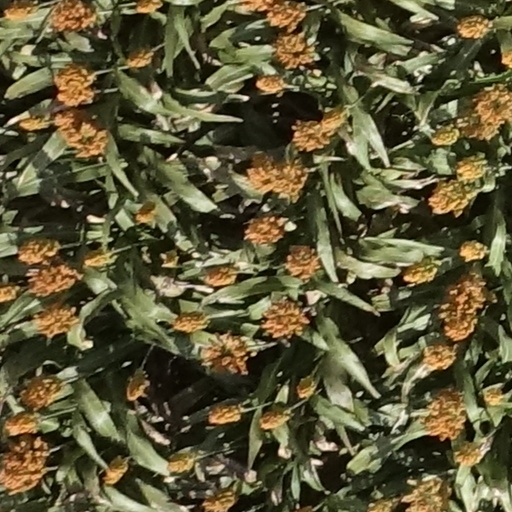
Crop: sorghum